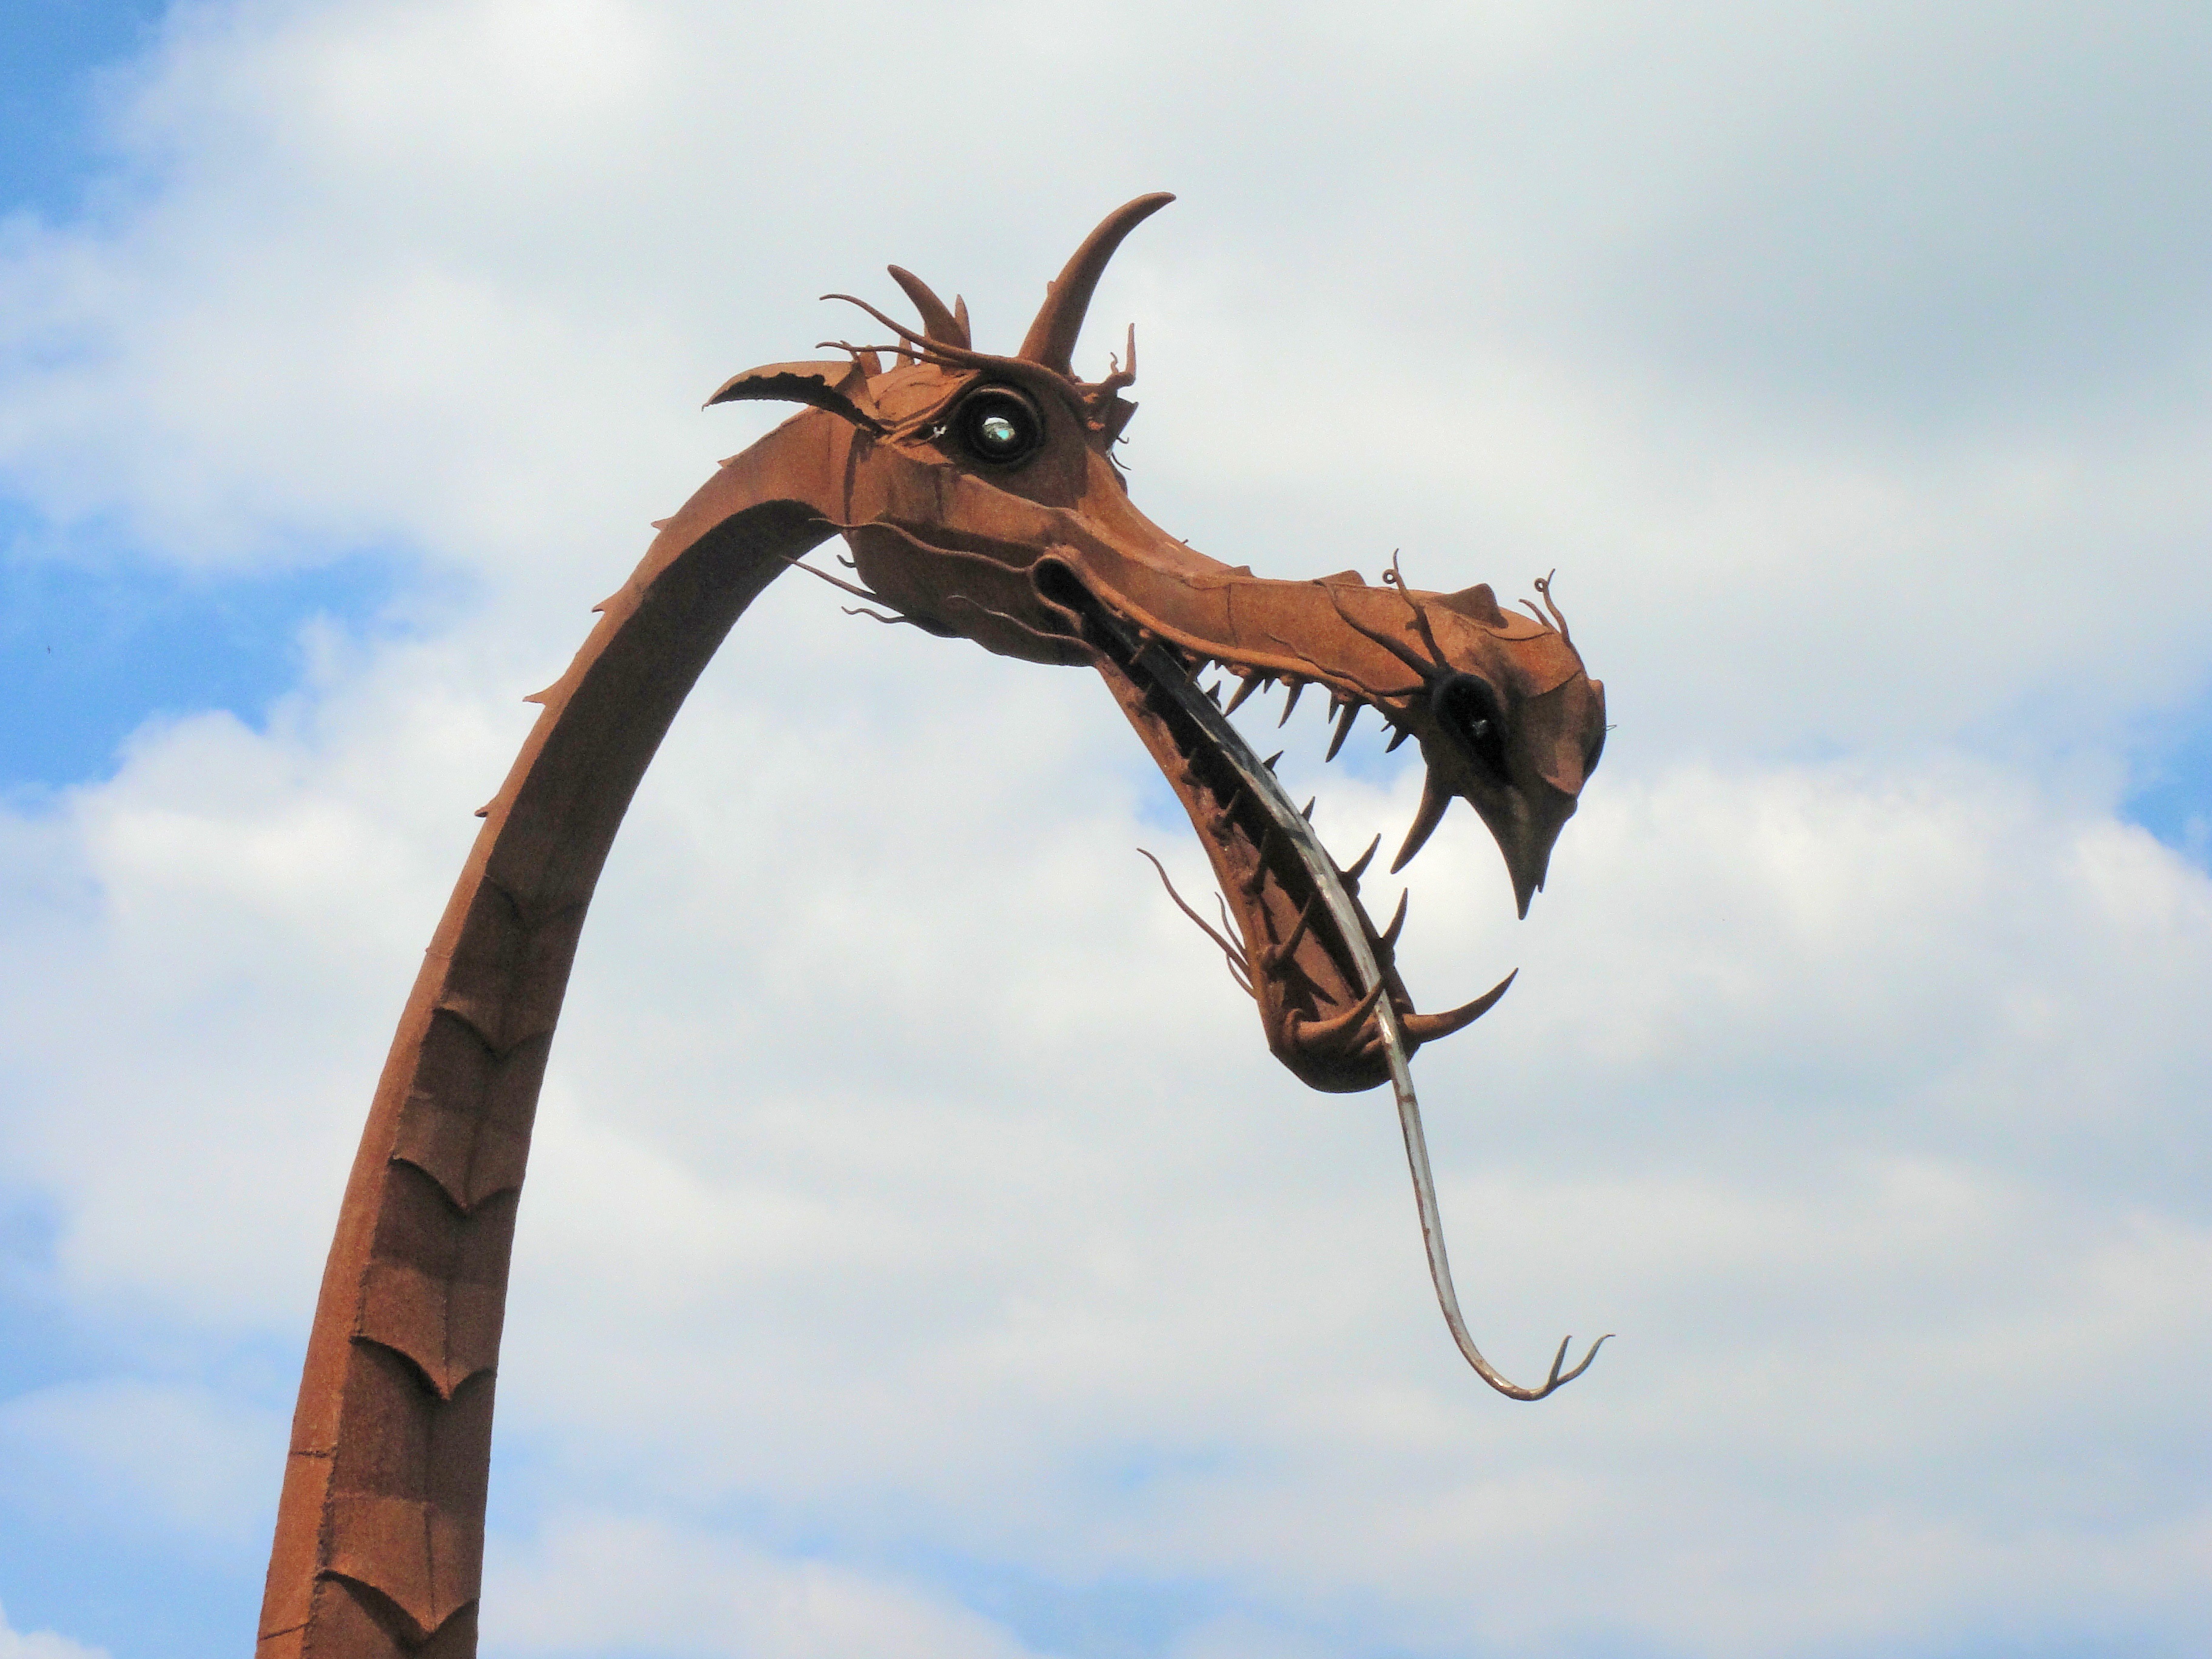
toy, invertebrate, dragon, serpent, mythical creature, eng, fire breather, mythological